Magdalena Heinroth

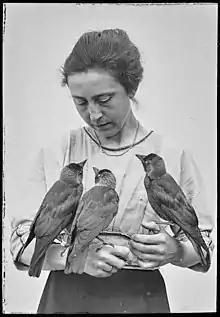
Magdalena Heinroth, Berlin 1919

Magdalena Heinroth née Wiebe (22 April 1883 - 15 August 1932) was a German ornithologist, aviculturist and taxidermist who studied numerous birds in captivity, raising them from chicks to adults. She was married to Oskar Heinroth.